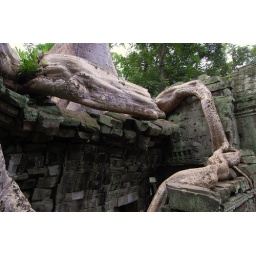
the root of an old tree over the temple wall